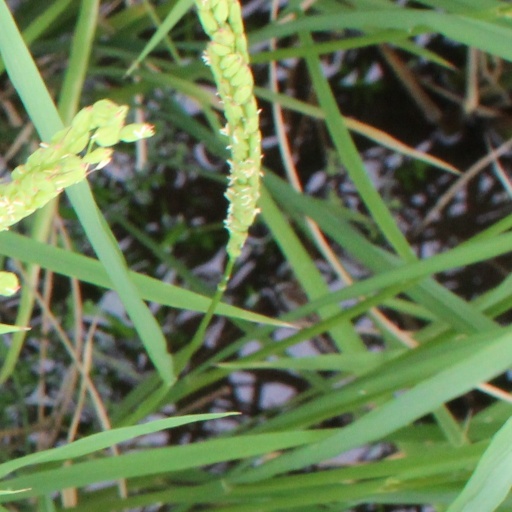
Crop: rice